Edulji Dinshaw Dispensary

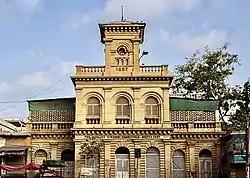

Edulji Dinshaw Dispensary, officially the Eduljee Dinshaw Charitable Dispensary, is a building in the Saddar neighborhood of central Karachi, Pakistan.